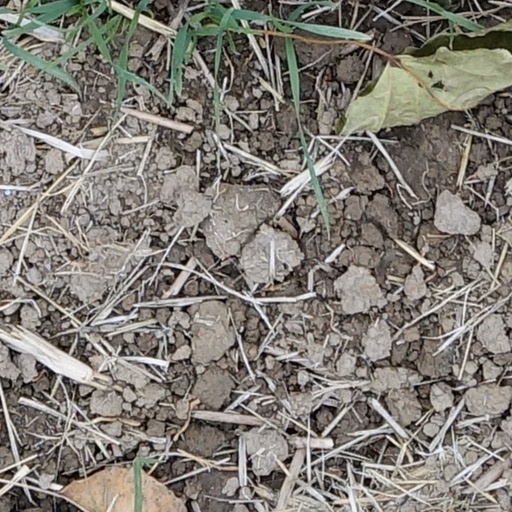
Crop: wheat